Bucze, Lesser Poland Voivodeship

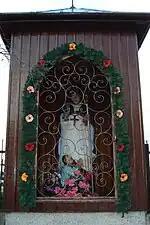
Chapel St. Stanislaus in Bucze

The first mention of Bucze supposedly derived from the twelfth century as a village belonging to the parish in Szczepanów. The first recorded date is 1596 years, as a community of Mokrzyska. In 1932 the village became a separate village communities as a result of administrative reform. The year 1951 is to create an independent parish, which established the then Bishop of Tarnow Jan Stepa. Previously, Bucze was part of the parish of Szczepanów. It happened four years after construction of the magnificent church in Bucze dedicated Our Lady of Perpetual Help. In Bucze can see more than a dozen old wooden houses and farm buildings present the type of rural construction in Kraków from the late nineteenth and early twentieth century. Within the parish there are several roadside shrines and statues dating from the late nineteenth century and recently built. The oldest is the (formerly wooden) chapel standing in a grove on the site of the former pond in front of the cemetery. According to local tradition, was issued about the eighteenth century with the foundation Marcinkowskich, then owners of the village. Inside it is a popular figure of St. John of Nepomuk.